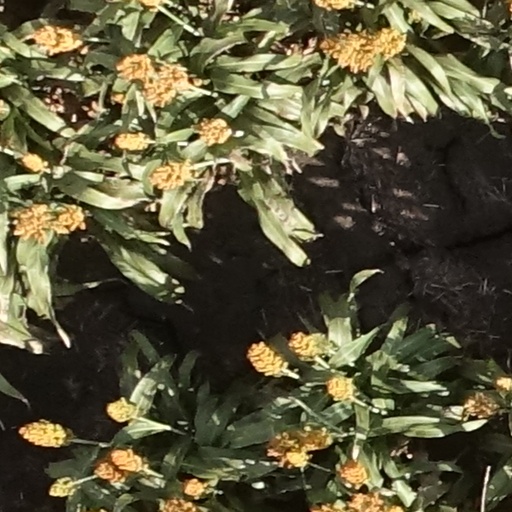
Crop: sorghum